Vithal Rao

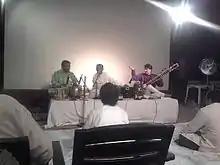
Vithal Rao performing at Lamakaan, Hyderabad

Vithal Rao was a court musician of the Last Nizam of Hyderabad. He is popular with the noble families of Hyderabad. Among his notable accompanists include Ustad Sardar Khan (tabla).